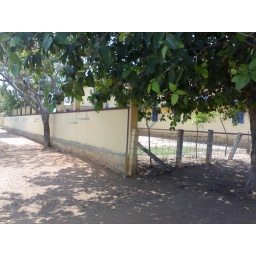
School compound wall in between play ground